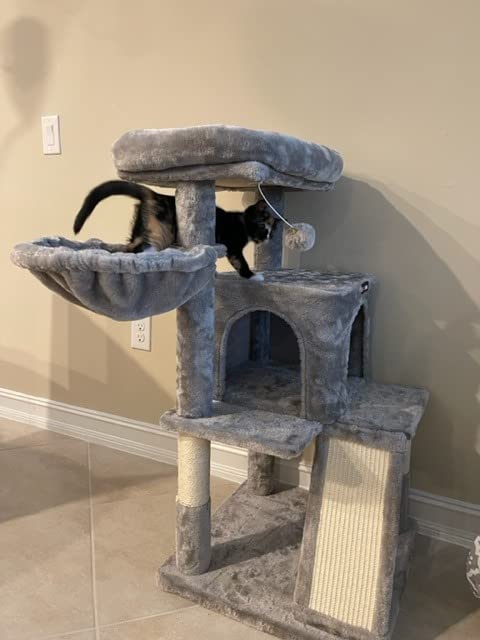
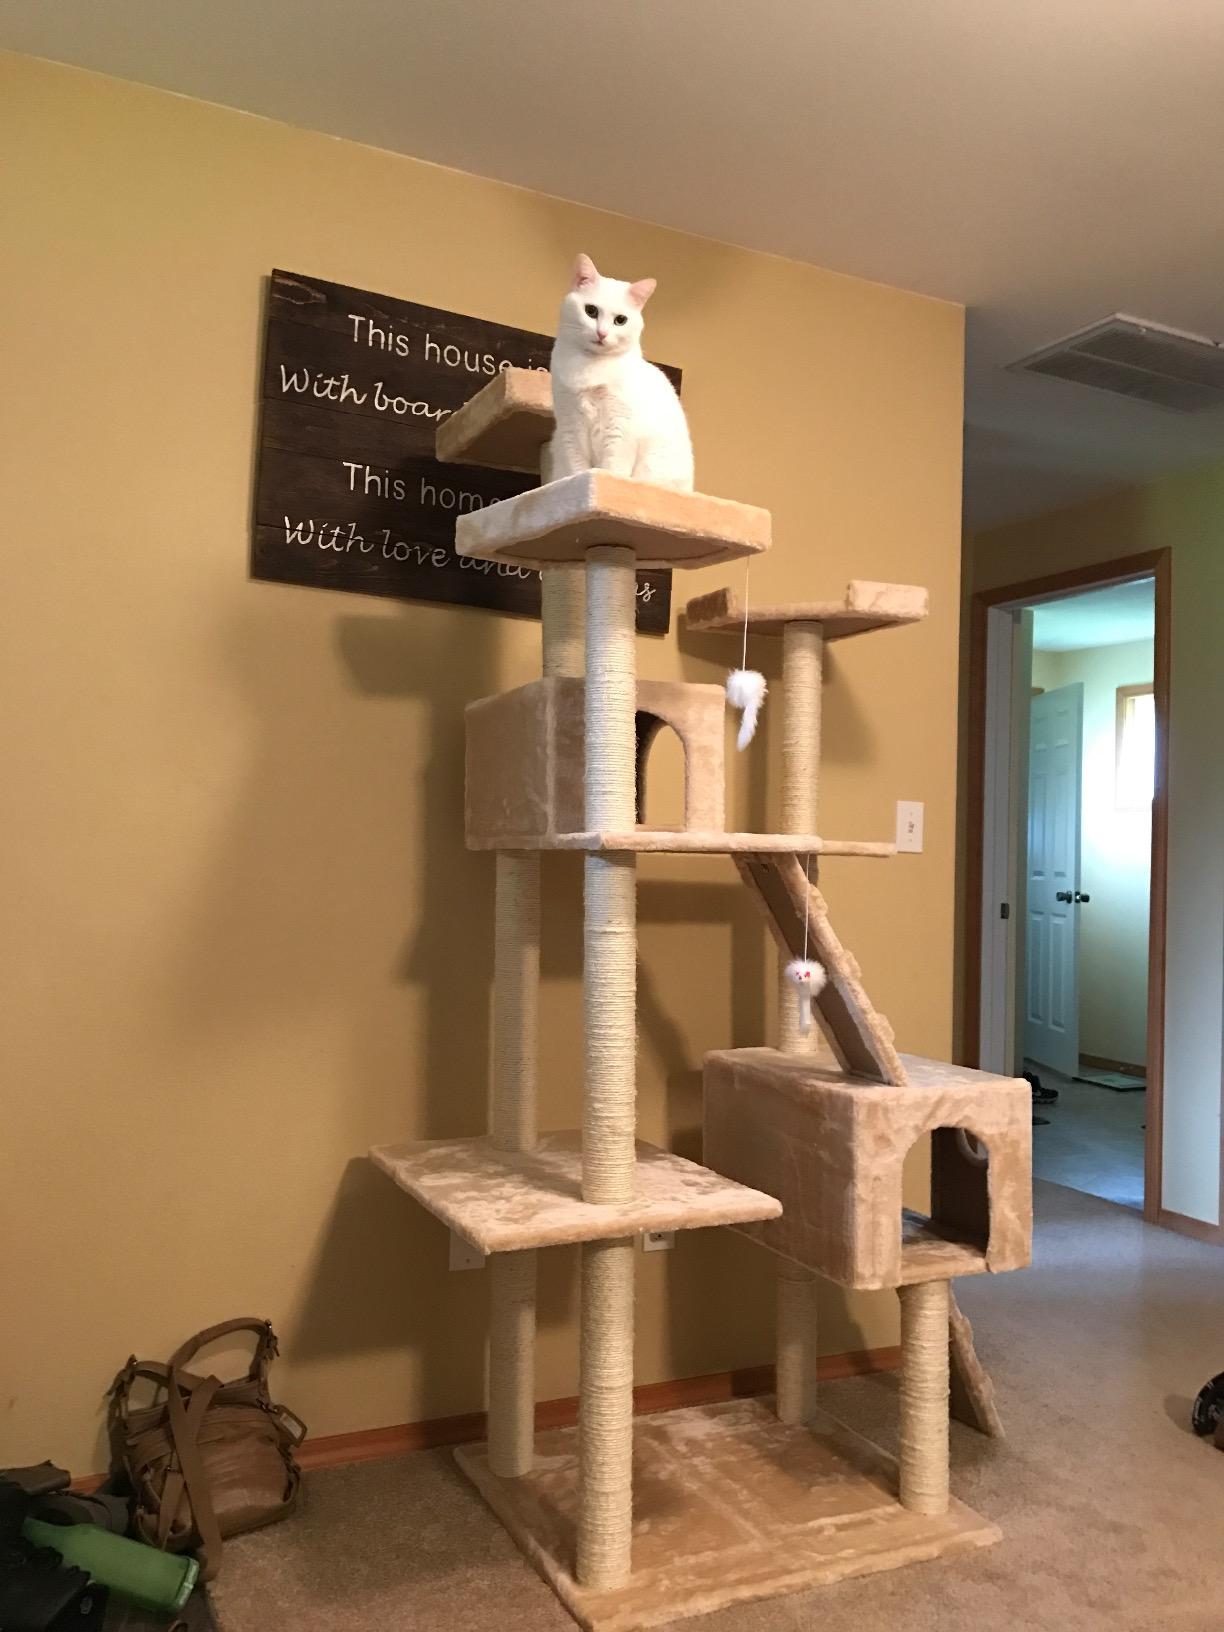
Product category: items_cat tree
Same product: no